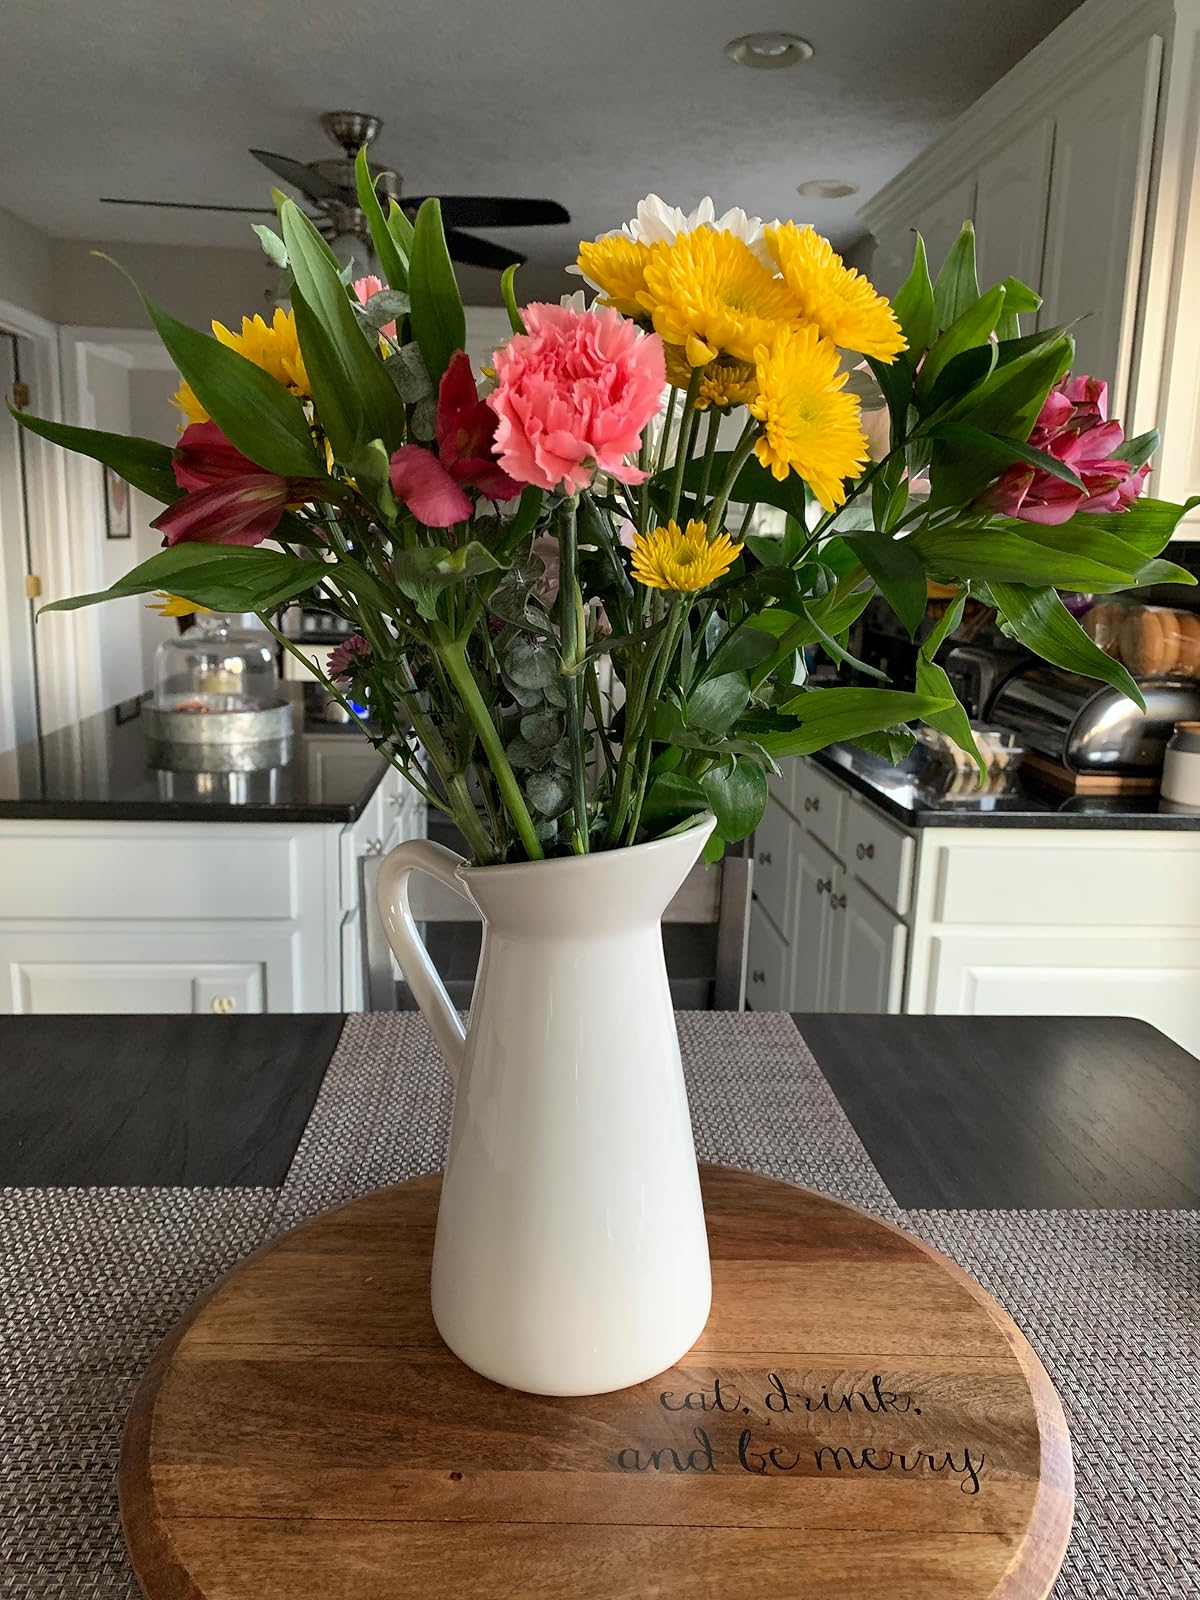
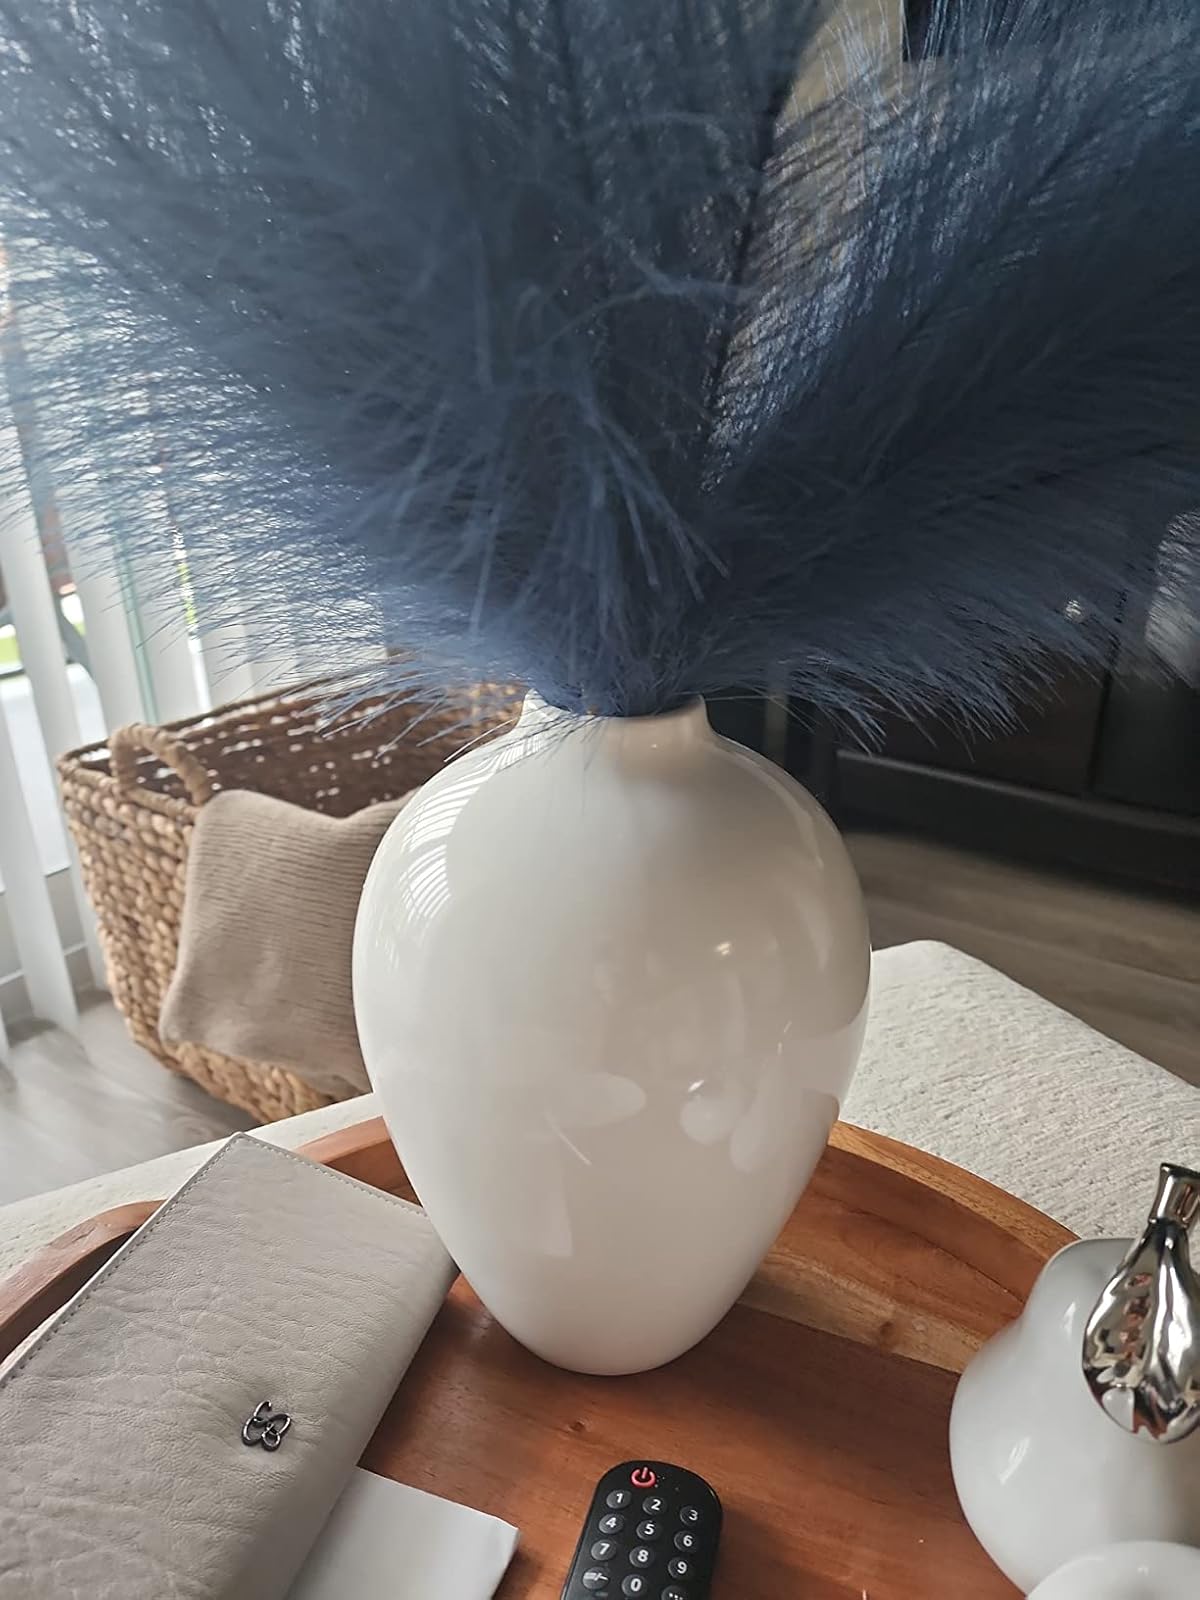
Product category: vase
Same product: no